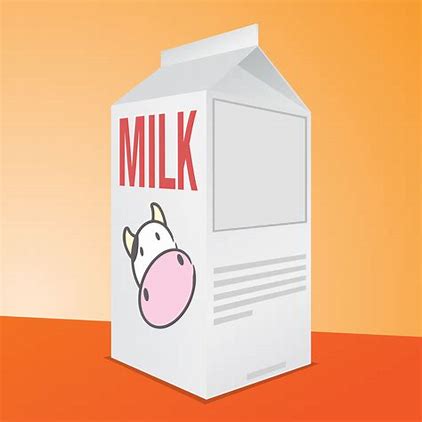
Label: paper